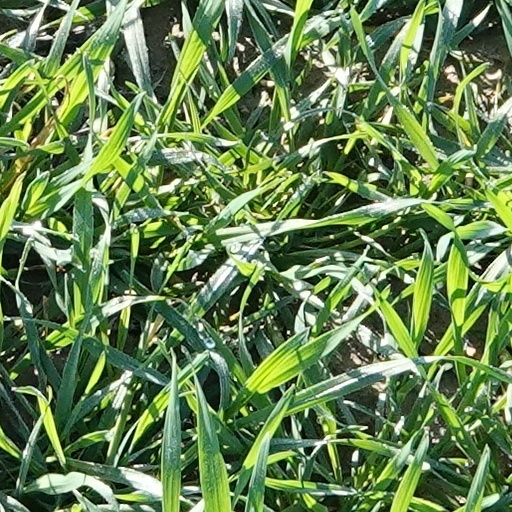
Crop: wheat